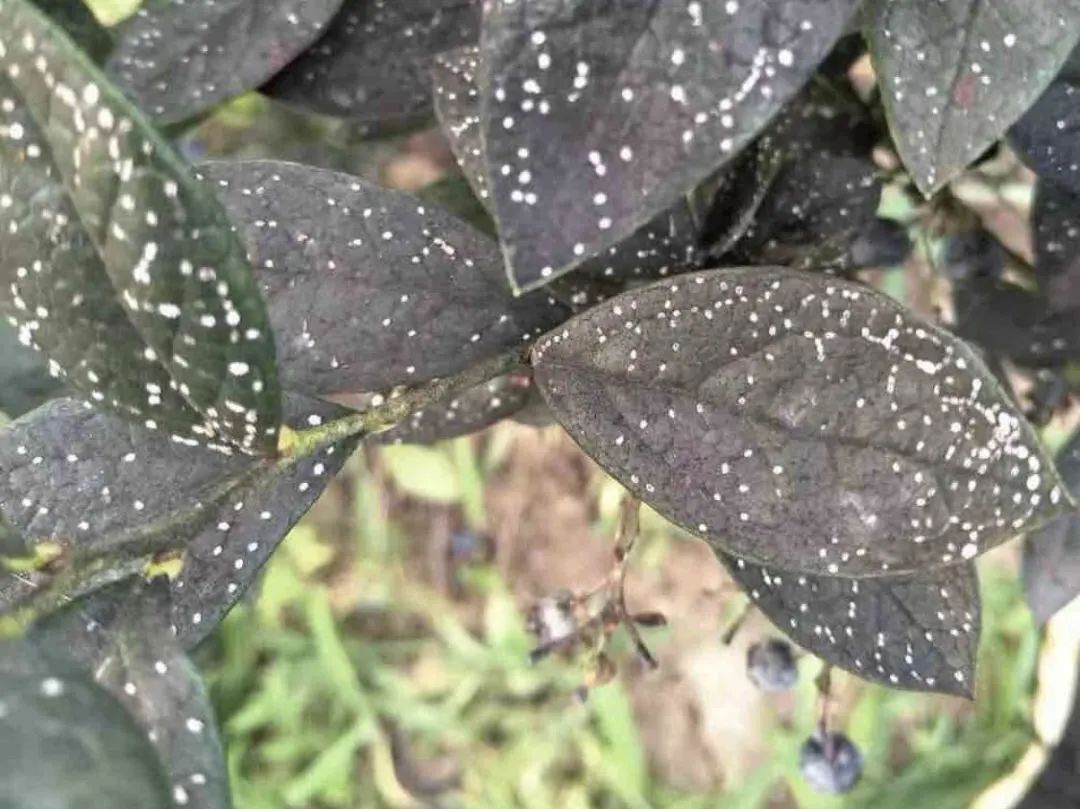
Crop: blueberry
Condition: healthy